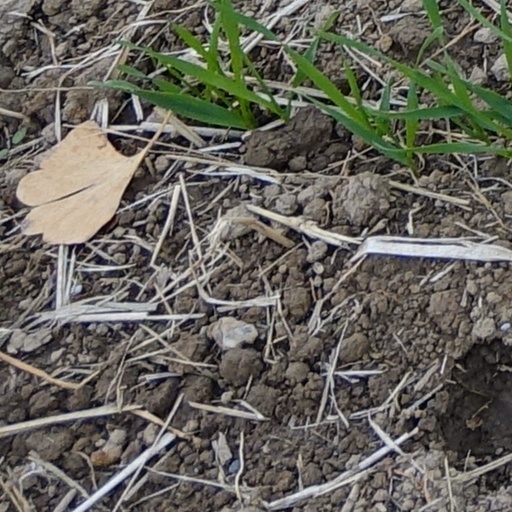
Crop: wheat